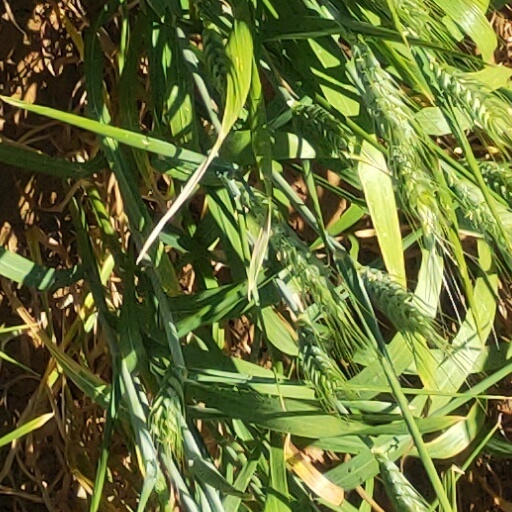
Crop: wheat